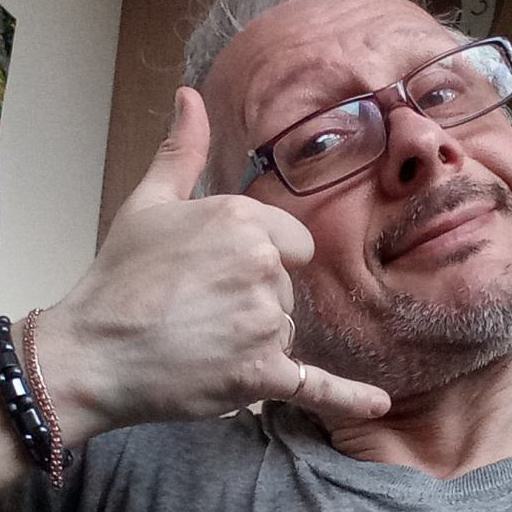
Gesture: call